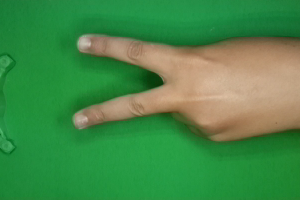
Label: scissors